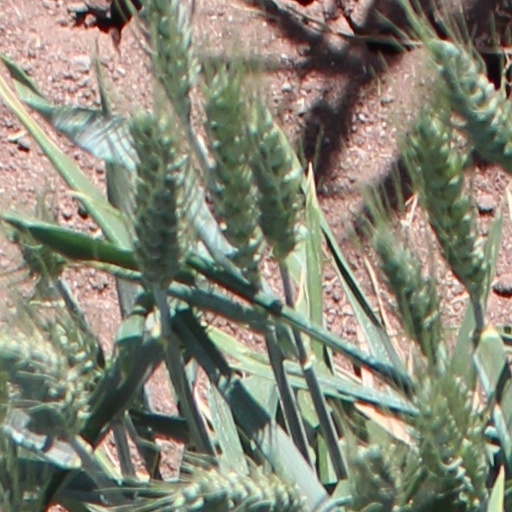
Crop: wheat